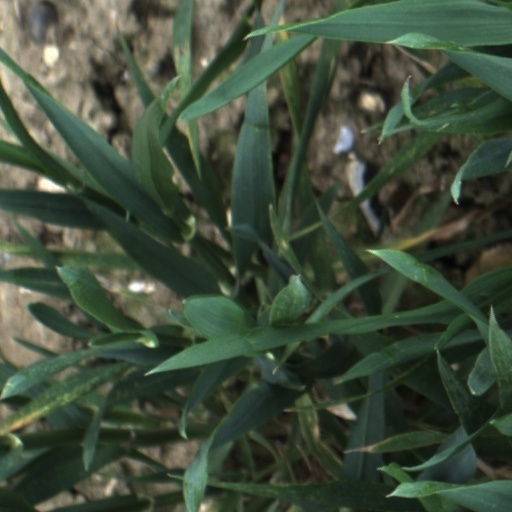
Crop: wheat